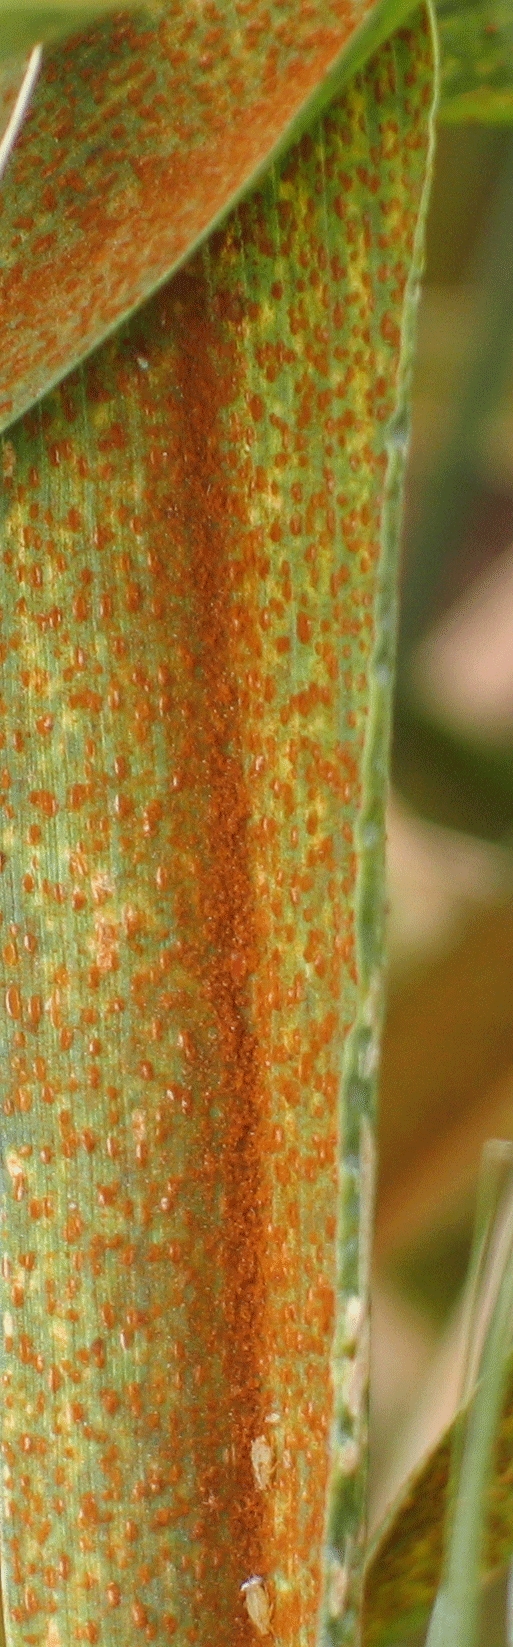
Label: Wheat___Brown_Rust